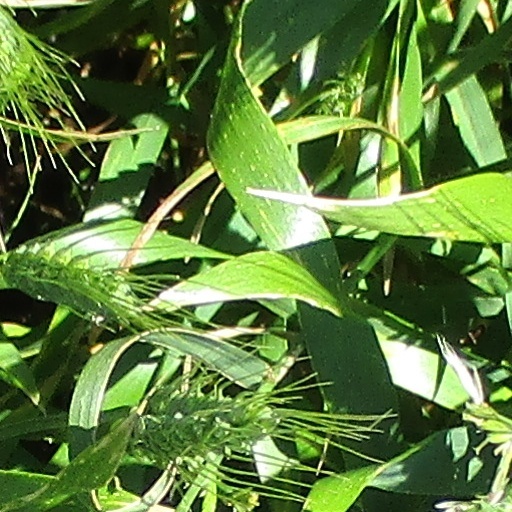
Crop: wheat